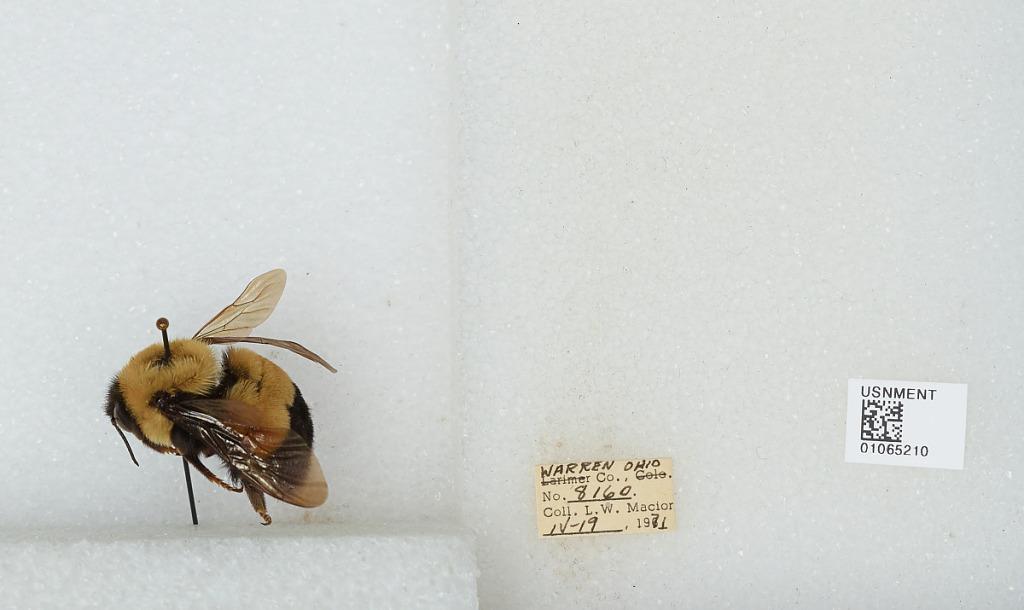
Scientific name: Bombus (Bombus) affinis Cresson
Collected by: L. Macior
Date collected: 1971-4-19
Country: United States
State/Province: Ohio
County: Warren
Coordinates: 39.4242, -84.1856